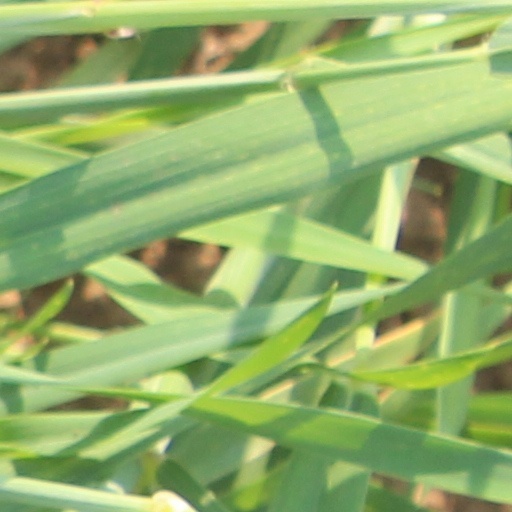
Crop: wheat